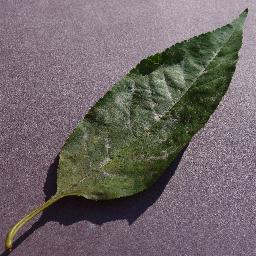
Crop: cherry
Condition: (including_sour)_powdery_mildew